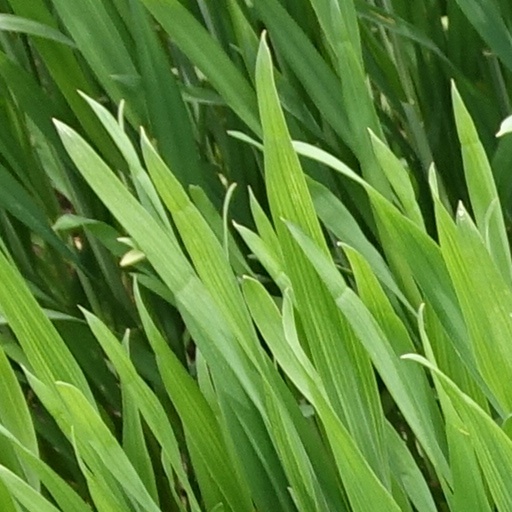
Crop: wheat